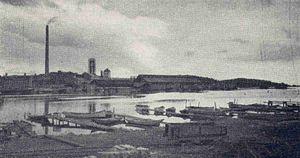
Iggesund Paperboard est une entreprise du groupe Holmen. La firme se situe au troisième rang européen, avec une part de marché d’environ 20 % dans la production de carton à base de fibres vierges.